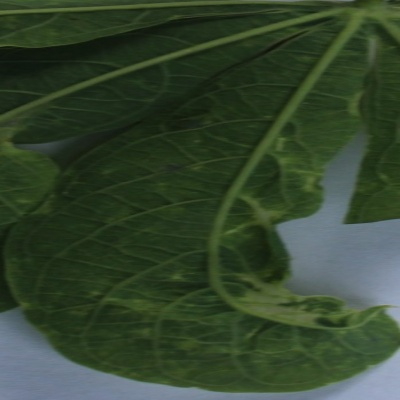
Crop: Cassava
Condition: mosaic